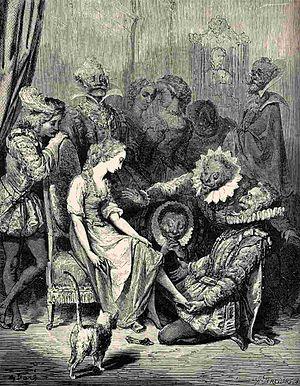
Cendrillon ou la Petite Pantoufle de verre est un conte écrit par Charles Perrault à partir de retranscription de versions orales du conte de Cendrillon. Il fut publié en 1697.
Cendrillon est un conte populaire et le nom du personnage central.